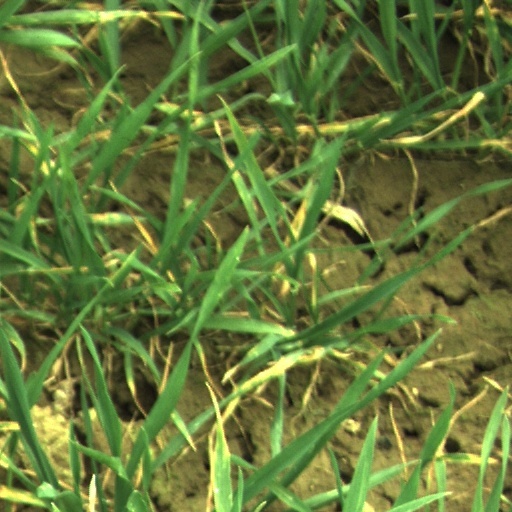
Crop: wheat